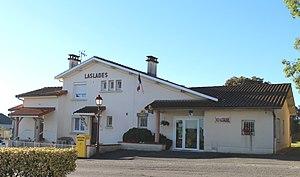
Mairie de Laslades (Hautes-Pyrénées)
Laslades est une commune française située dans le département des Hautes-Pyrénées, en région Occitanie.